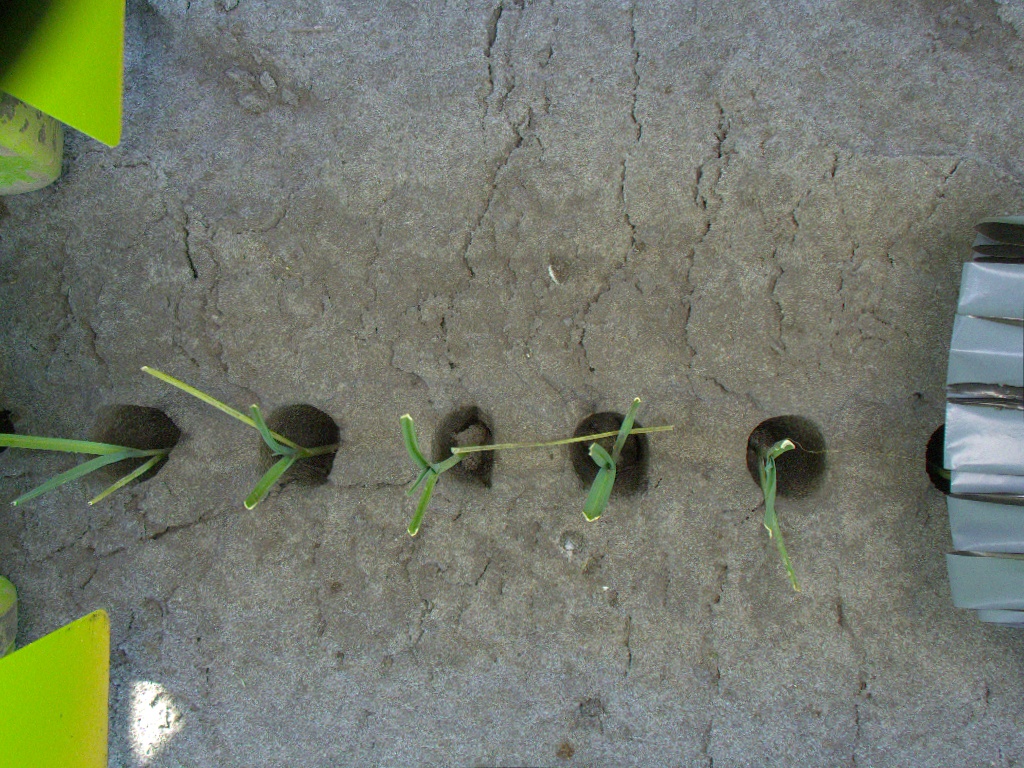
Crop: leek
Objects: stem_leek, stem_leek, stem_leek, stem_leek, stem_leek, stem_leek, leek, leek, leek, leek, leek